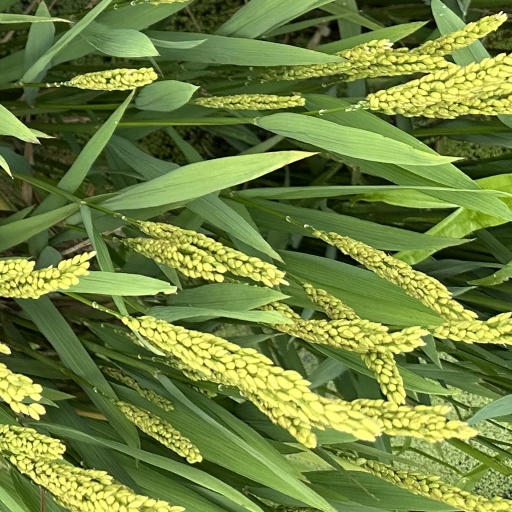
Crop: rice